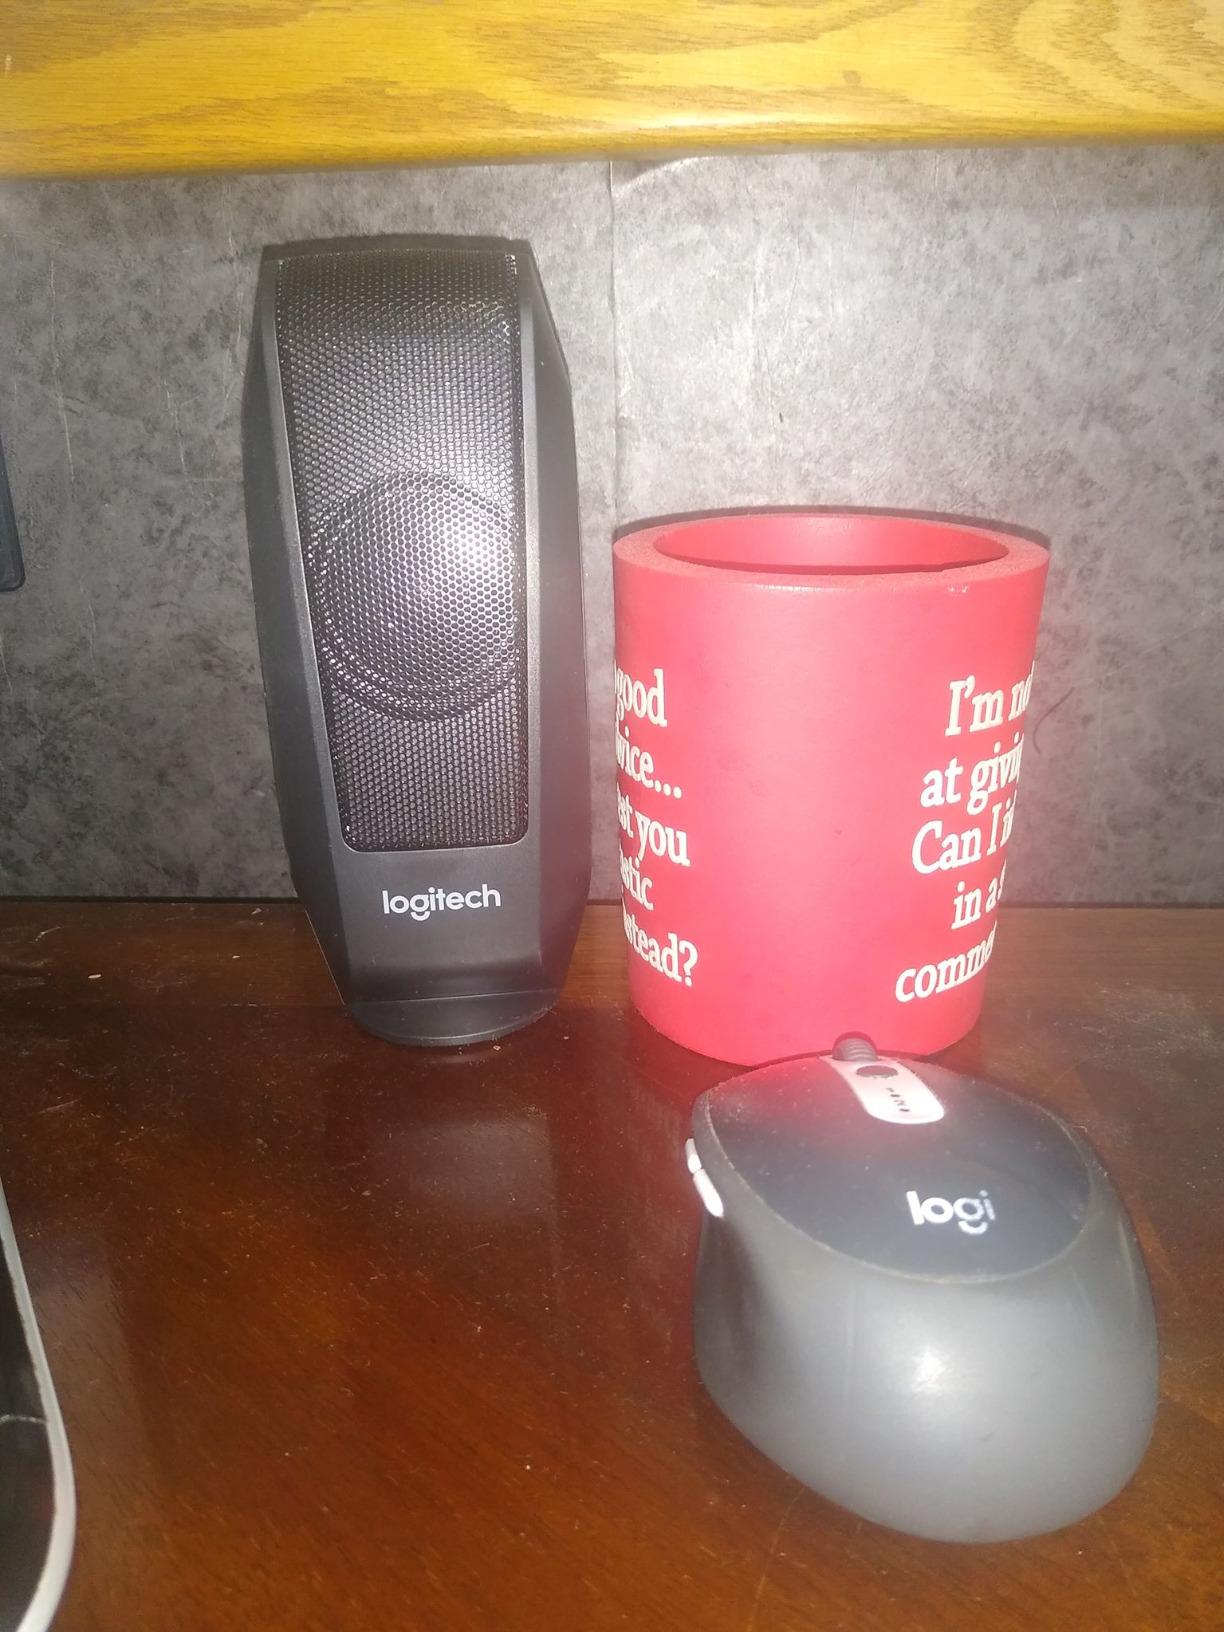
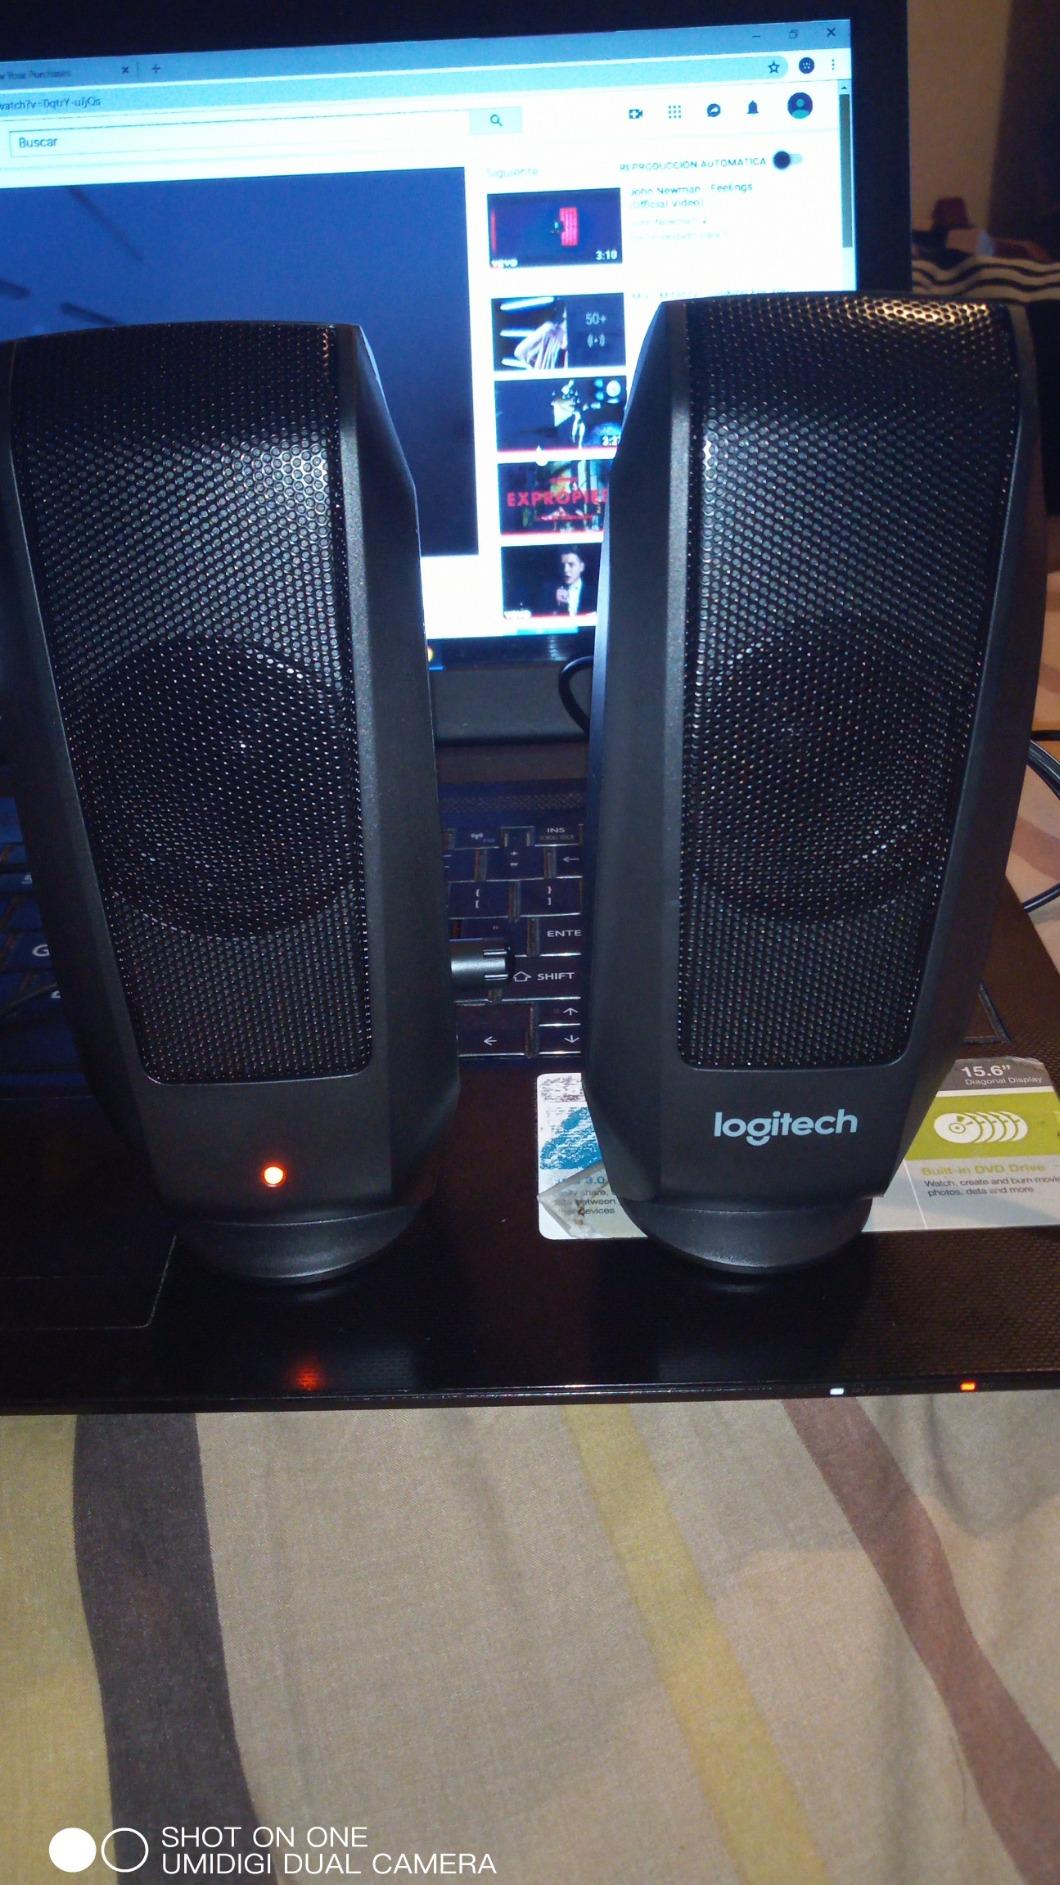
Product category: speaker
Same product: yes